International Ice Patrol

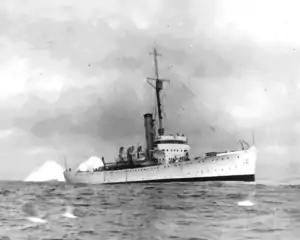
on patrol in the mid-1930s

The second International Conference on Safety of Life at Sea was convened in London on 16 April 1929. Eighteen nations participated, all of which signed the final act on 31 May 1929. Because of the fear in the United States Senate as a result of ambiguities in Article 54 dealing with control, the 1929 convention was not ratified by the United States until 7 August 1936, and even then the ratification was accompanied by three reservations. At the same time, Congress enacted legislation on 25 June 1936, formally requiring the Commandant of the Coast Guard to administer the International Ice Observation and Ice Patrol Service (Chap. 807, para. 2 49 USC 1922) and describing in general fashion the manner in which this service was to be performed. With only minor changes, this remains today as the basic Coast Guard authority to operate the International Ice Patrol. Since 1929, there have been three SOLAS conventions (1948, 1960 & 1974). None of these have recommended any basic change affecting the Ice Patrol.